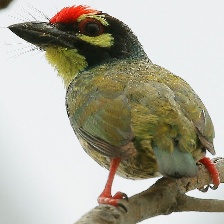
Species: COPPERSMITH BARBET
Scientific name: MEGALAIMA HAEMACEPHALA